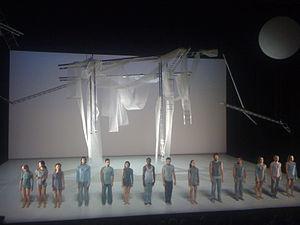
Frédéric Flamand, né à Bruxelles en 1946, est un acteur, metteur en scène, chorégraphe et directeur de compagnie belge.
Le Ballet national de Marseille est une compagnie de danse fondée en 1972 par Roland Petit. Elle est située au sein du parc Henri Fabre, entre le Prado et Saint-Giniez, non loin du Parc Borely.